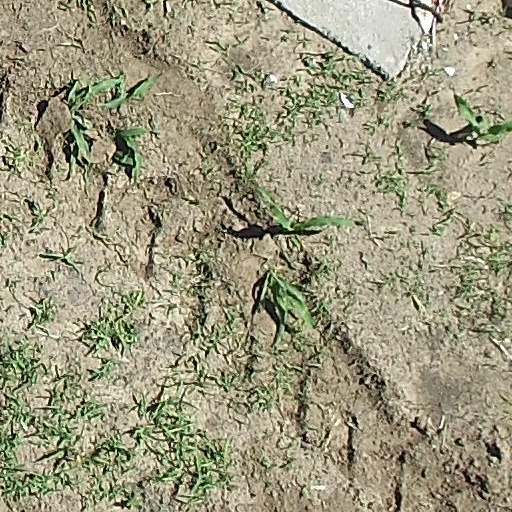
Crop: maize; corn